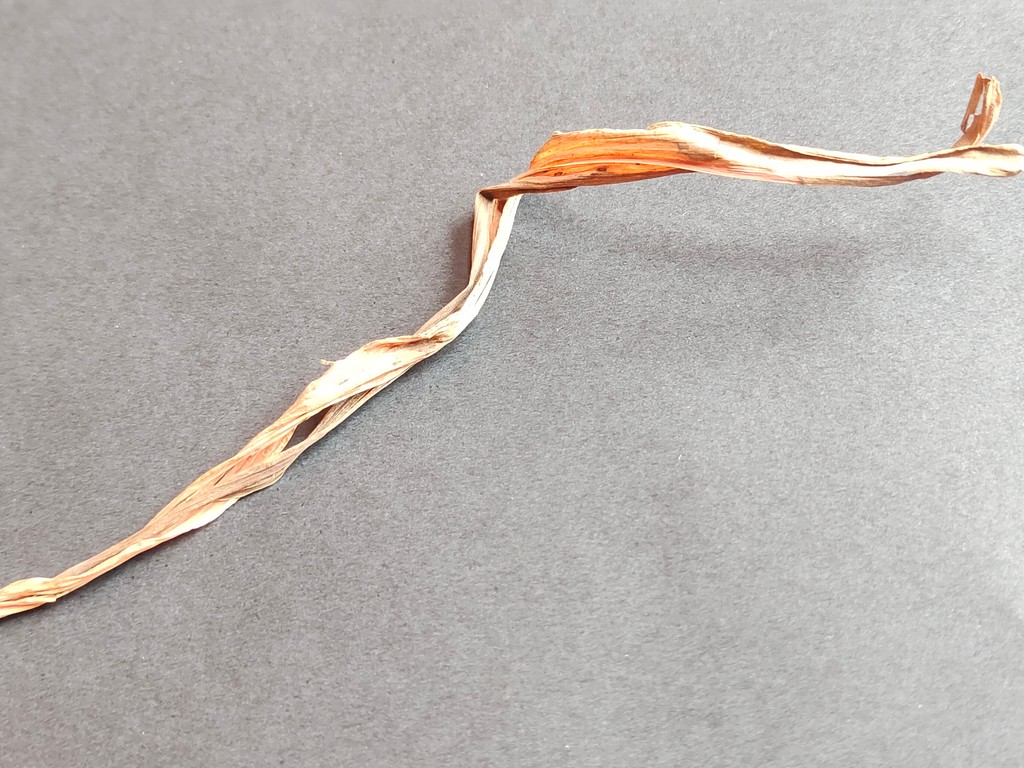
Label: Dried